Battle of Griswoldville

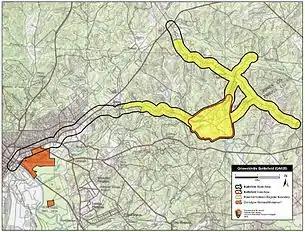
Map of Griswoldville Battlefield core and study areas by the American Battlefield Protection Program

Early on November 22, a detachment of Confederate cavalry under Maj. Gen. Joseph Wheeler attacked the 9th Pennsylvania Cavalry on the Gordon Road, killing one man, wounding two, and capturing eighteen. The 9th then charged the Confederates and drove them back nearly a mile across a creek, where the enemy was found in force, posted in order of battle. The Confederates advanced and drove in the Union skirmishers, but the 9th Pennsylvania and 5th Kentucky Cavalry made a saber charge that forced the Confederates to retire to their works. At this point, Walcutt's infantry brigade and artillery battery joined the cavalry.